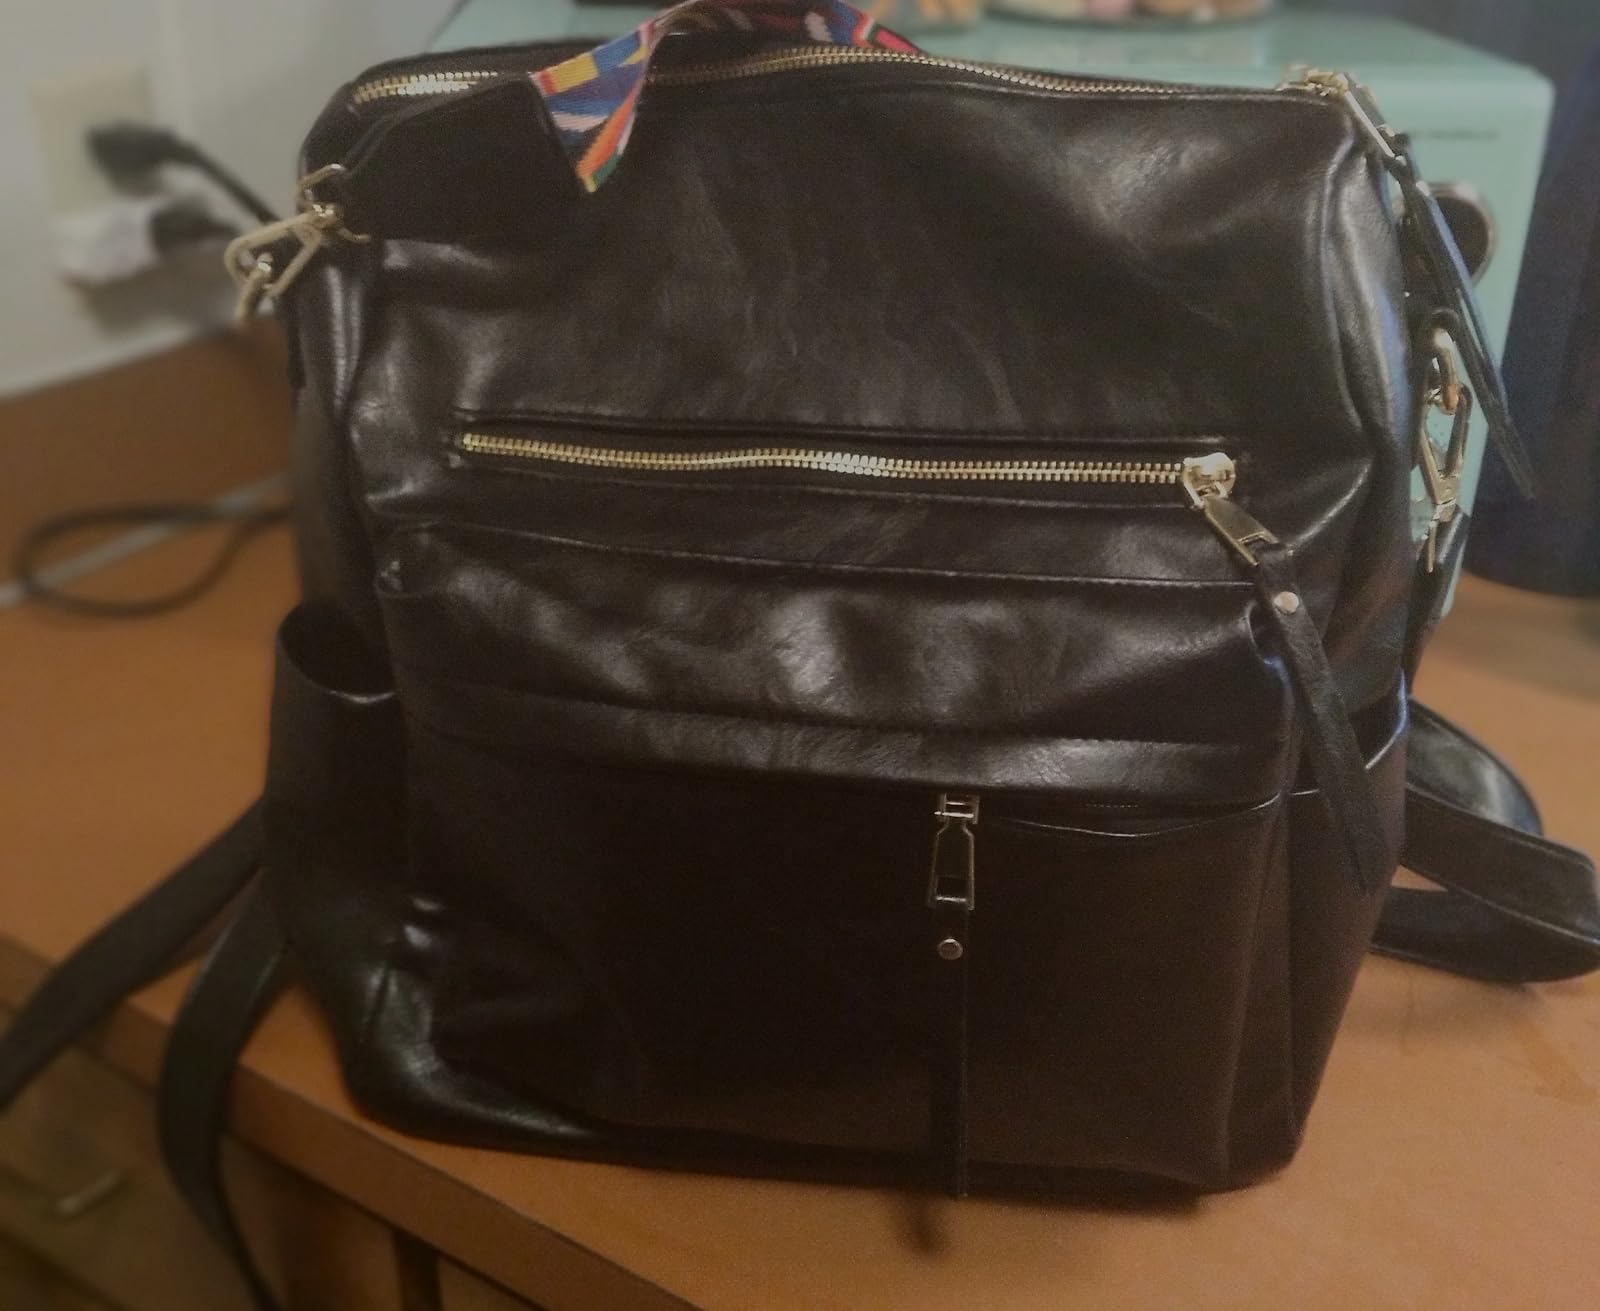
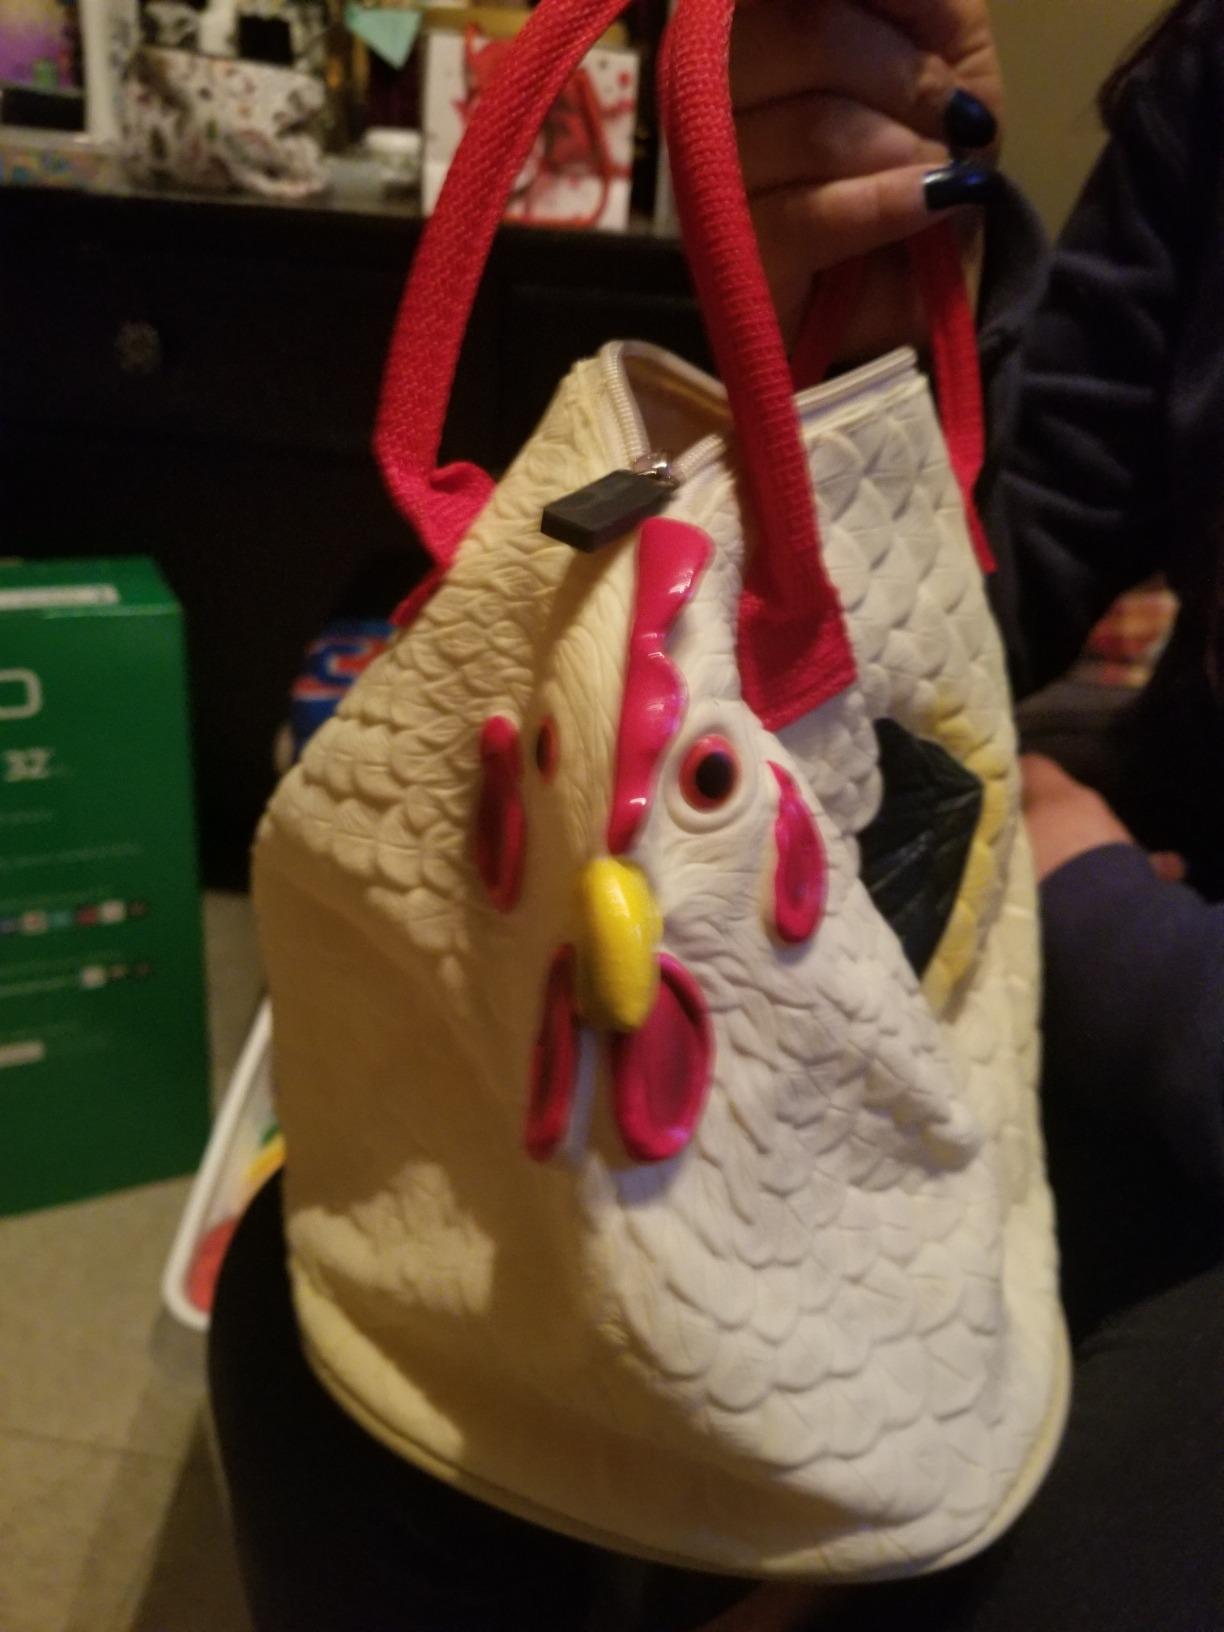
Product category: accessories_handbag
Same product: no